Naperville Historic District

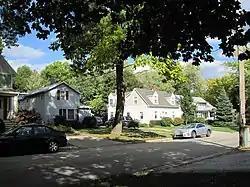
North Avenue in the Naperville Historic District

The Naperville Historic District is a set of 613 buildings in Naperville, Illinois. Of these 613 buildings, 544 contribute to the historical integrity of the area. The district represents the town as it was originally platted and a few early additions.